Sleeping with Sirens

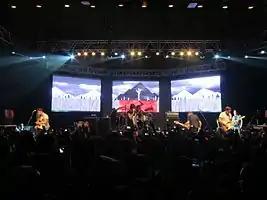
Sleeping with Sirens performing at the SM City North EDSA Skydome in the Philippines, 2013

Sleeping with Sirens is an American rock band from Orlando, Florida, currently residing in Grand Rapids, Michigan. The band currently consists of Kellin Quinn (lead vocals, keyboards), Nick Martin (rhythm guitar, backing vocals), Justin Hills (bass guitar, backing vocals) and Matty Best (drums, percussion). The band was formed in 2009 by members of For All We Know and Paddock Park. The group is currently signed to Sumerian Records and have released seven full-length albums and an acoustic EP.